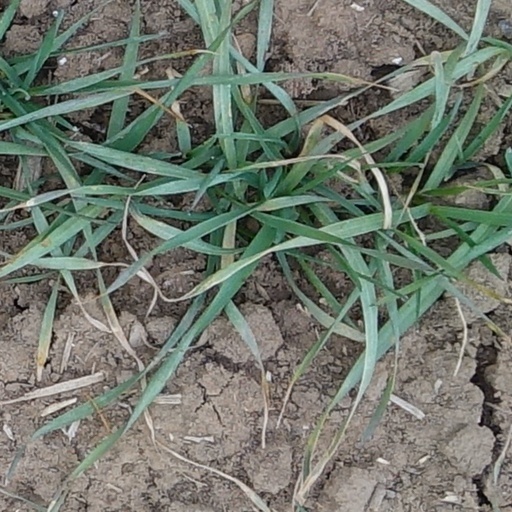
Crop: wheat